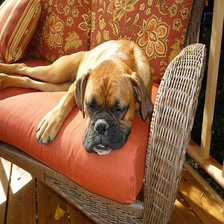
Species: dog
Breed: boxer